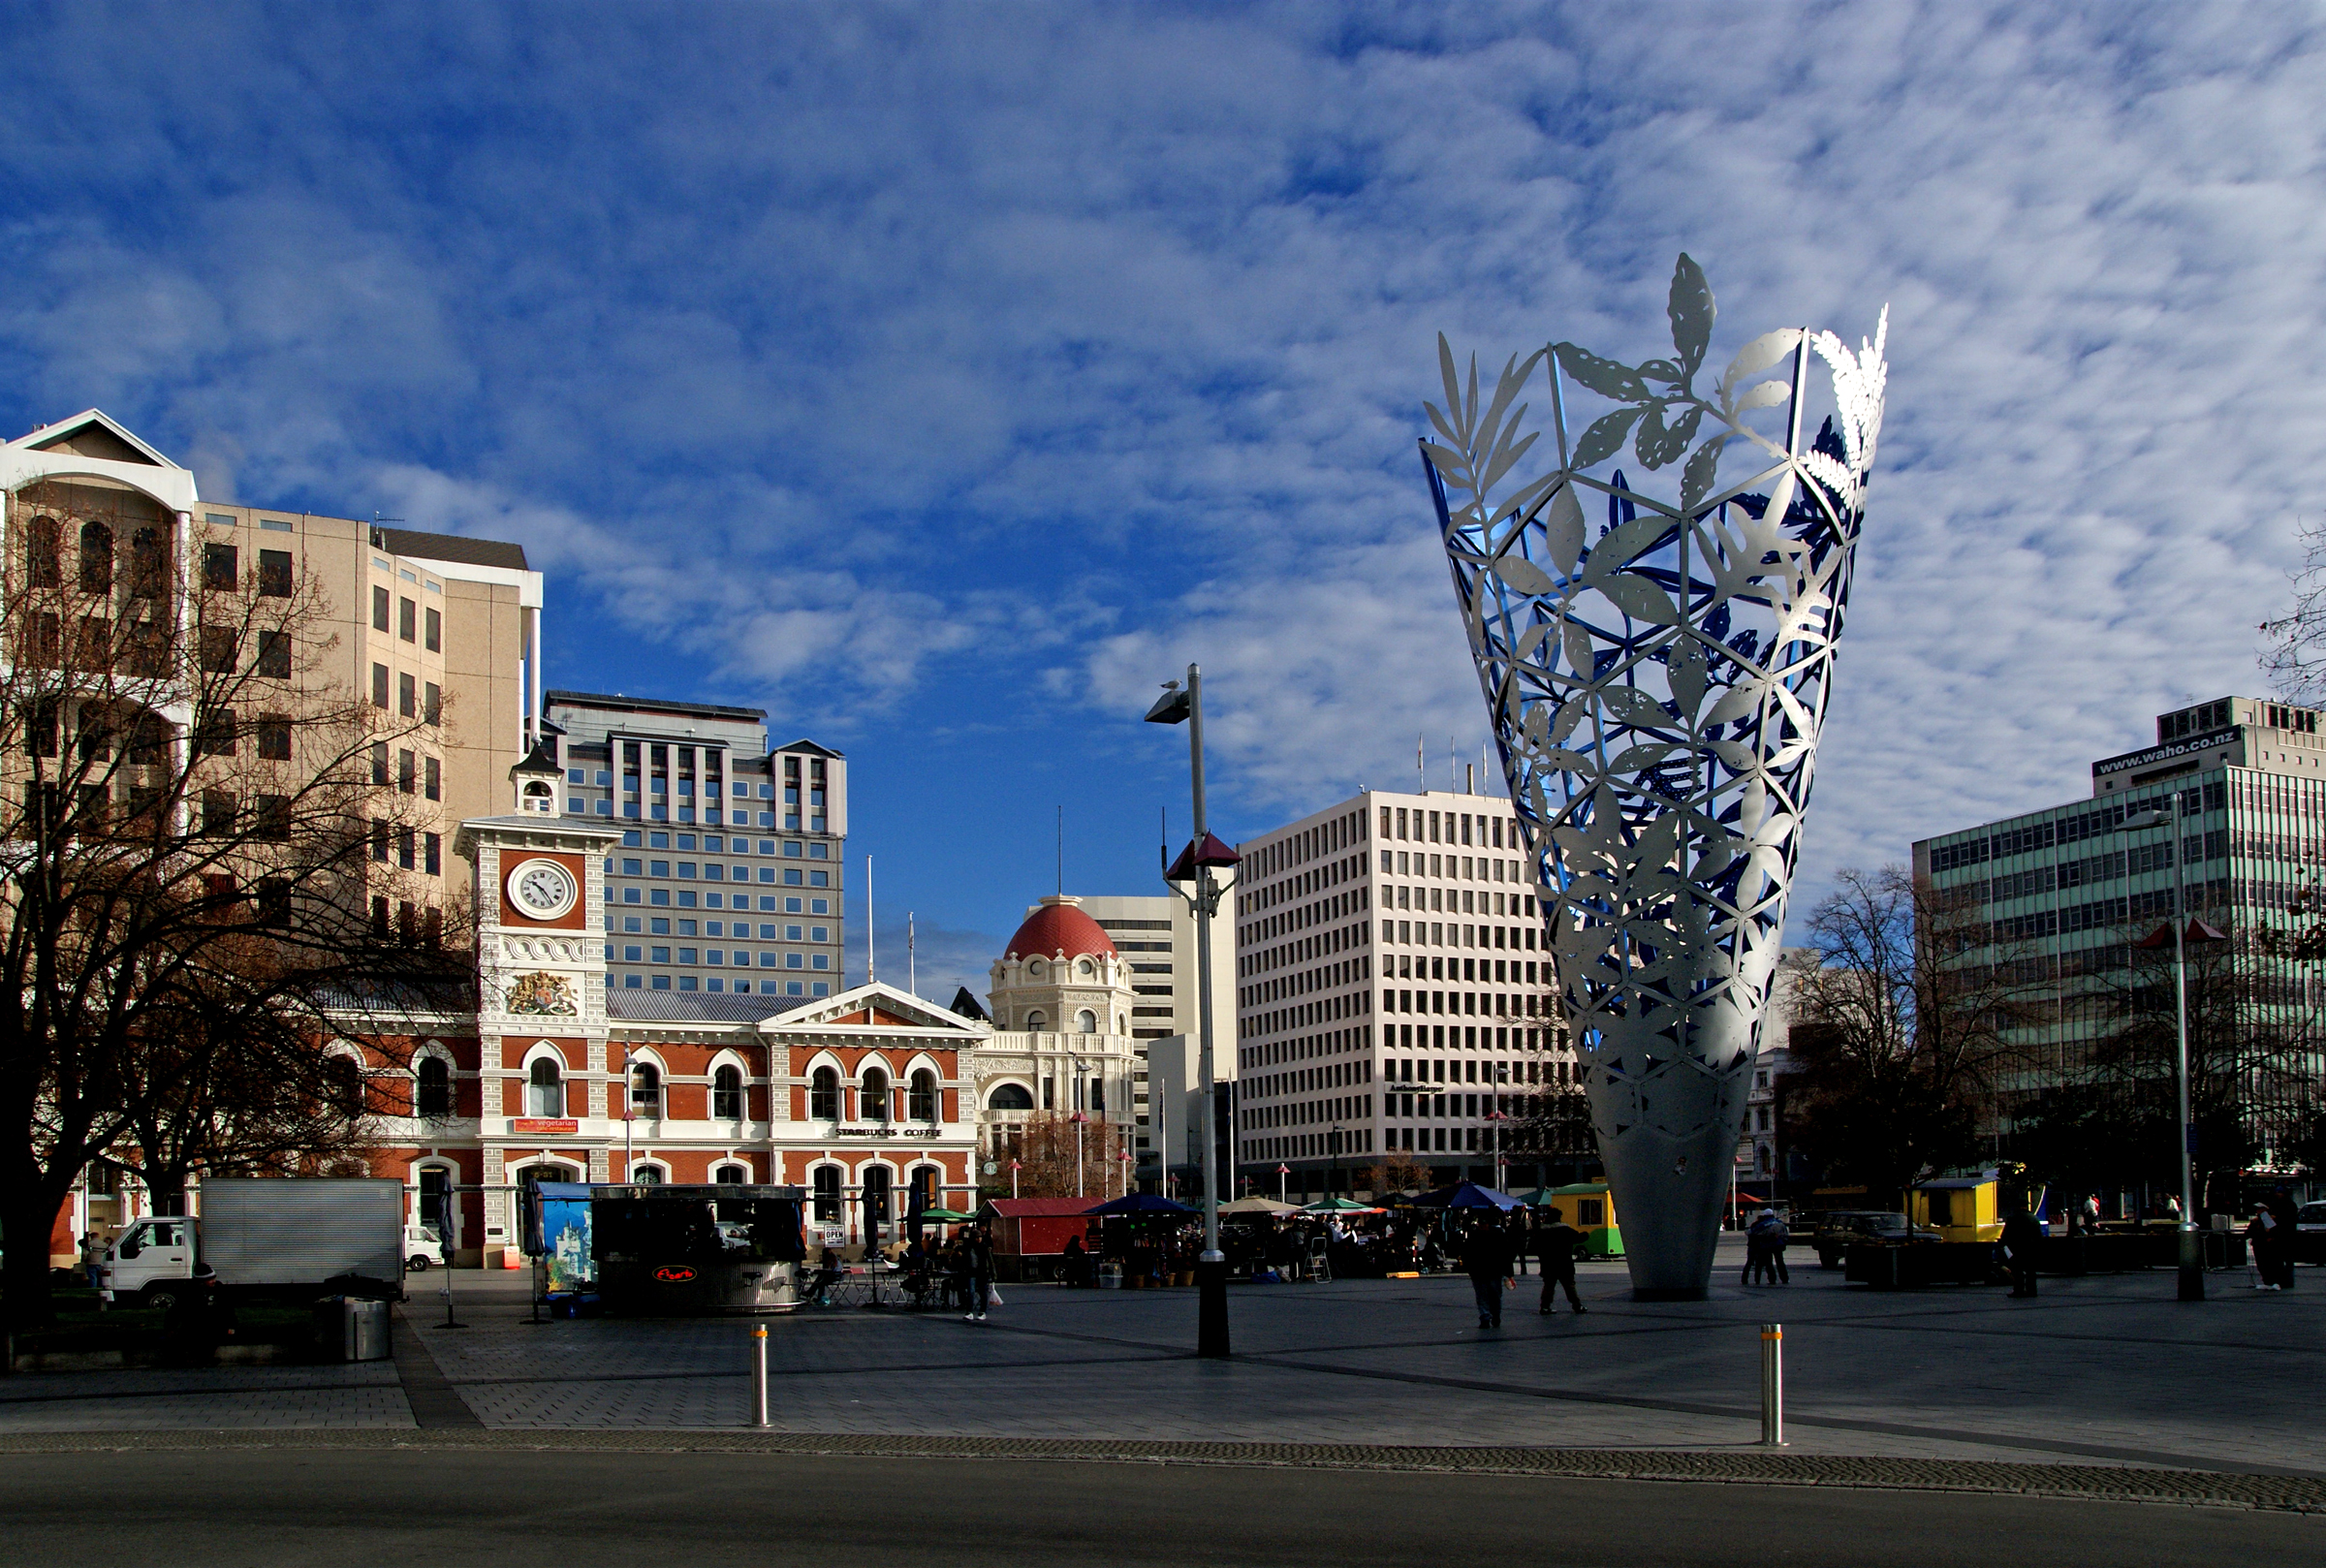
architecture, road, skyline, street, town, city, skyscraper, cityscape, downtown, evening, landmark, tower block, infrastructure, town square, sonydslra300, streetsofmine, metropolis, neighbourhood, urban area, residential area, human settlement, metropolitan area